2022 NCAA Beach Volleyball Championship

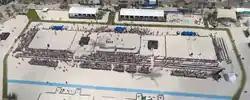
The public beach in Gulf Shores served as the tournament site (pictured in 2023).

The 2022 NCAA Beach Volleyball Championship was a 16-team tournament held from May 4 to 8, 2022. The tournament began on Wednesday, May 4, with eight single-elimination duals. The winning teams then advanced to a double-elimination bracket that began play on Friday, May 6, until a national champion was determined on Sunday, May 8.